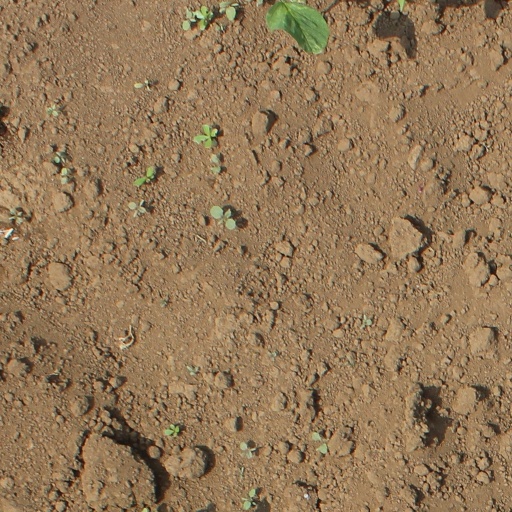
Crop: soybean